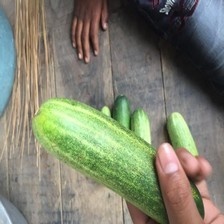
Label: cucumber